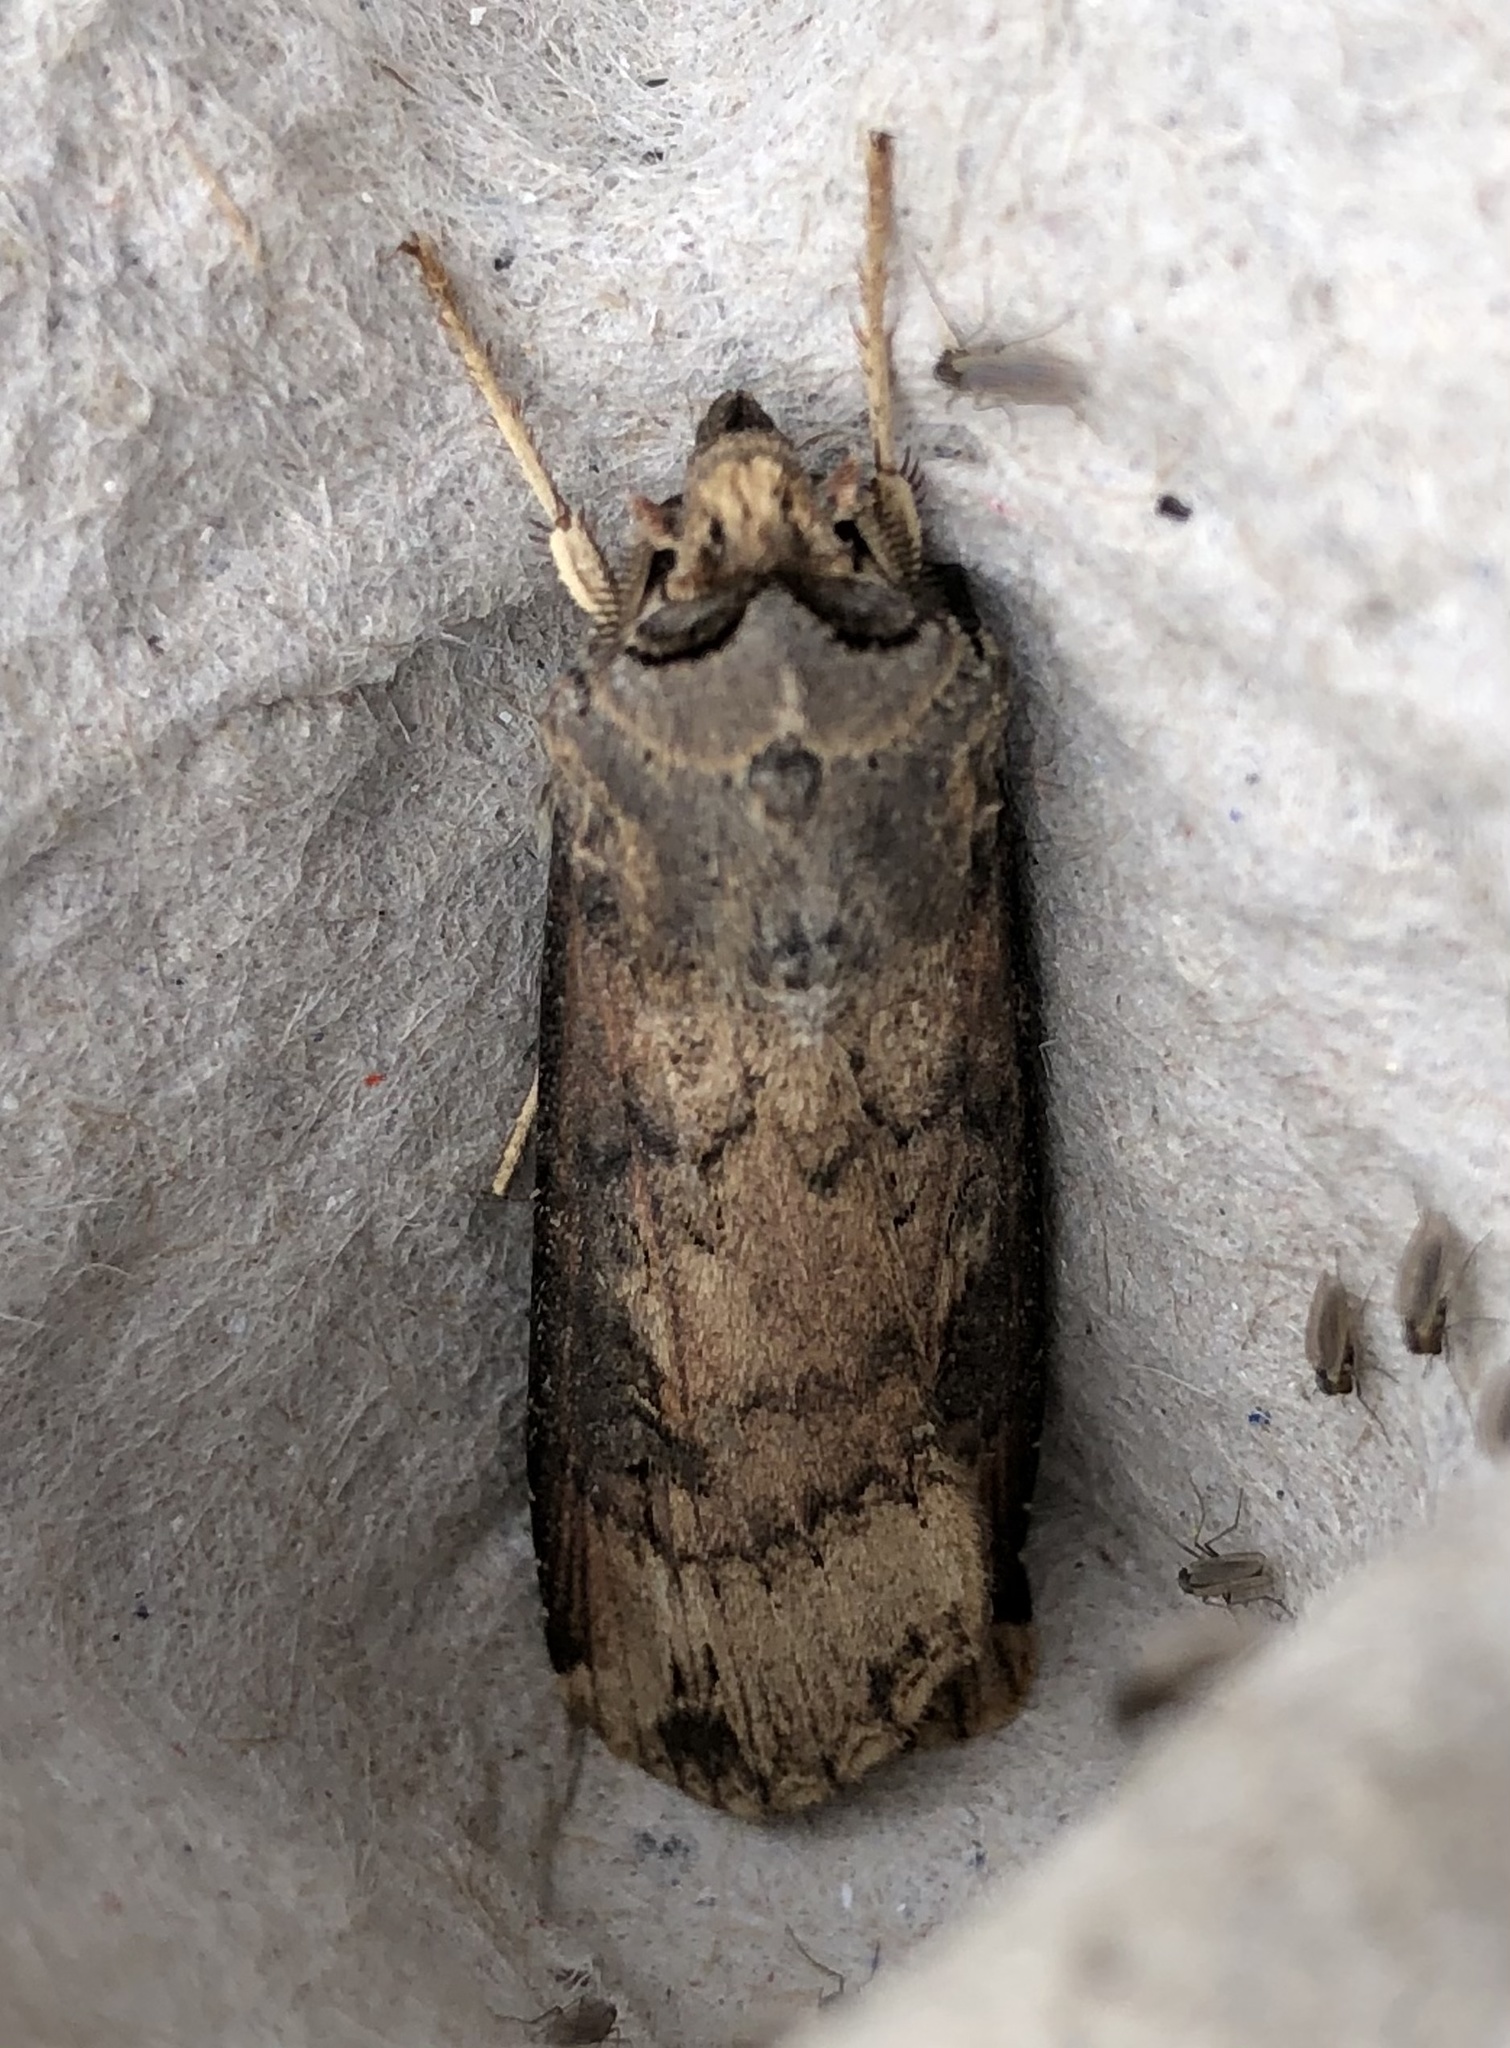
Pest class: cutworms